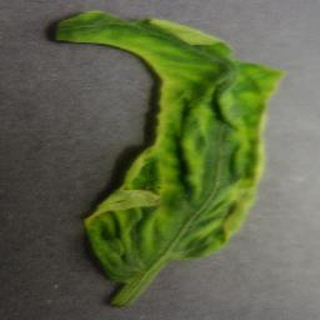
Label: tomato_yellow_leaf_curl_virus